ING Group

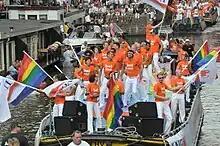
ING boat at the 2008 Amsterdam Pride

Separate to ING Direct businesses, ING offers retail banking services in Australia, Austria, Belgium, Czech Republic, Germany, Poland, Italy, Luxembourg, Netherlands, Romania, Spain, Turkey and Philippines. Non-retail private banking services are offered in Netherlands, Belgium, Luxembourg, Switzerland and various countries in Asia and Central Europe.